Gaspar Correia

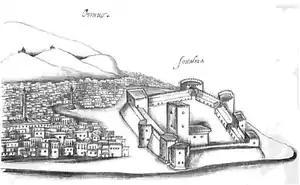
Hormuz Fortress from the "Lendas da Índia" (c.1550)

Little is known about Gasper Correia's personal life including his family origins and birthplace. It is generally assumed that he was born in 1492. He spent most of his life in Portuguese India, reportedly arriving around 1512-14 to serve as a soldier and then chosen as scrivener to Afonso de Albuquerque—a role he held with great pride. He returned to Portugal in 1529 for some time but later returned to India. His major work "Lendas da Índia", though written in a rough style, is considered an indispensable contemporary reference, having profited from his thirty-five years' work in India, and from privileged sources unknown to Fernão Lopes de Castanheda or João de Barros. He wrote the first European account on Asiatic Cholera. One theory suggests that he was murdered in Portuguese Malacca, by order of Governor Estêvão da Gama, the son of Vasco da Gama.